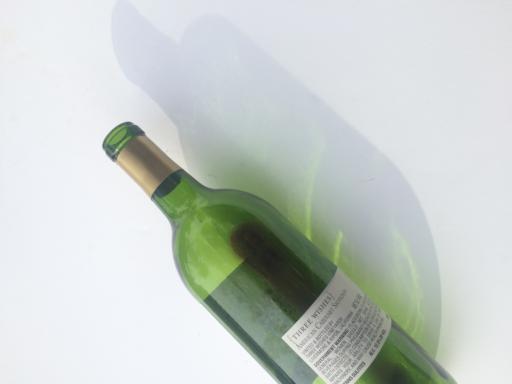
Waste category: glass